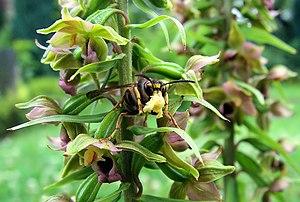
La pseudocopulation ou mimétisme pouyannien désigne un simulacre d'accouplement au cours duquel le mâle n'introduit pas directement le sperme dans les voies génitales de la femelle, notamment lorsqu'il se fait leurrer par une fleur mimant sa partenaire sexuelle.